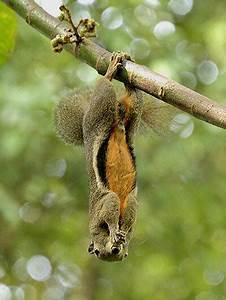
squirrel